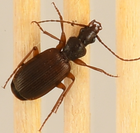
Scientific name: Cymindis unicolor
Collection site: Niwot Ridge NEON (NIWO), plot NIWO_005